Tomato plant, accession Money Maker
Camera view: vertical (180 deg); turntable rotation: 0 degrees
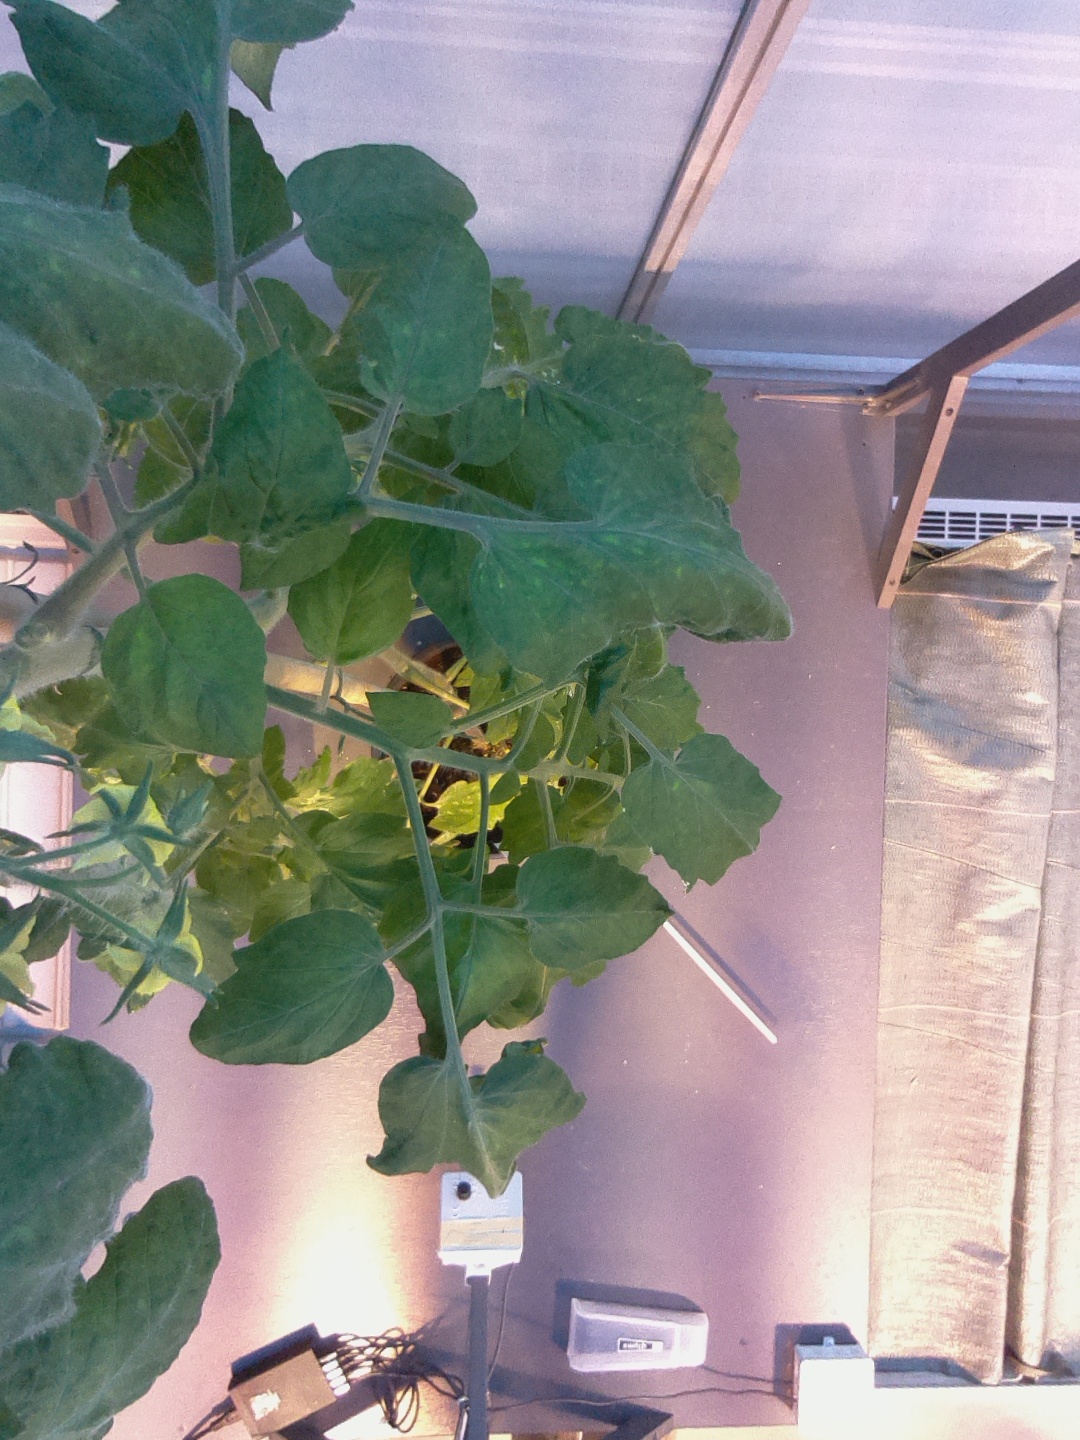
BBCH growth stage 68: Full flowering, 80%-90% of flowers open, more petals falling